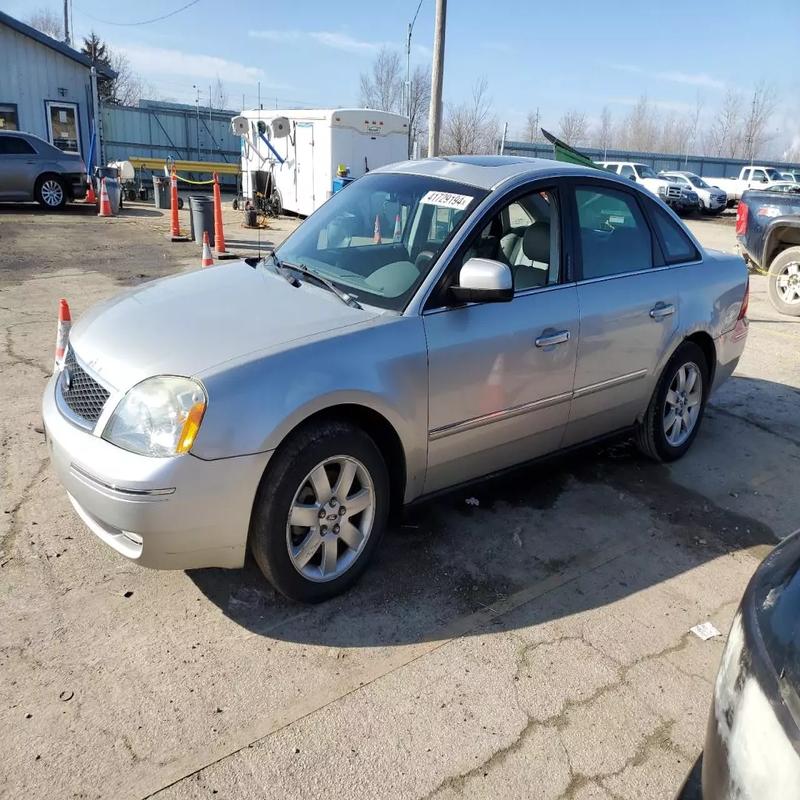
Aucun dommage détecté.
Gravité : aucun